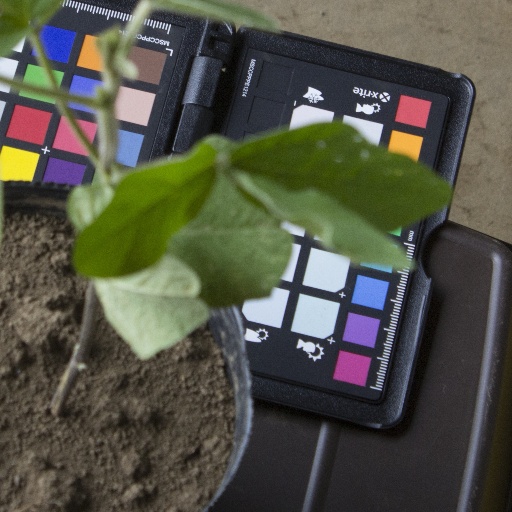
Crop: soybean